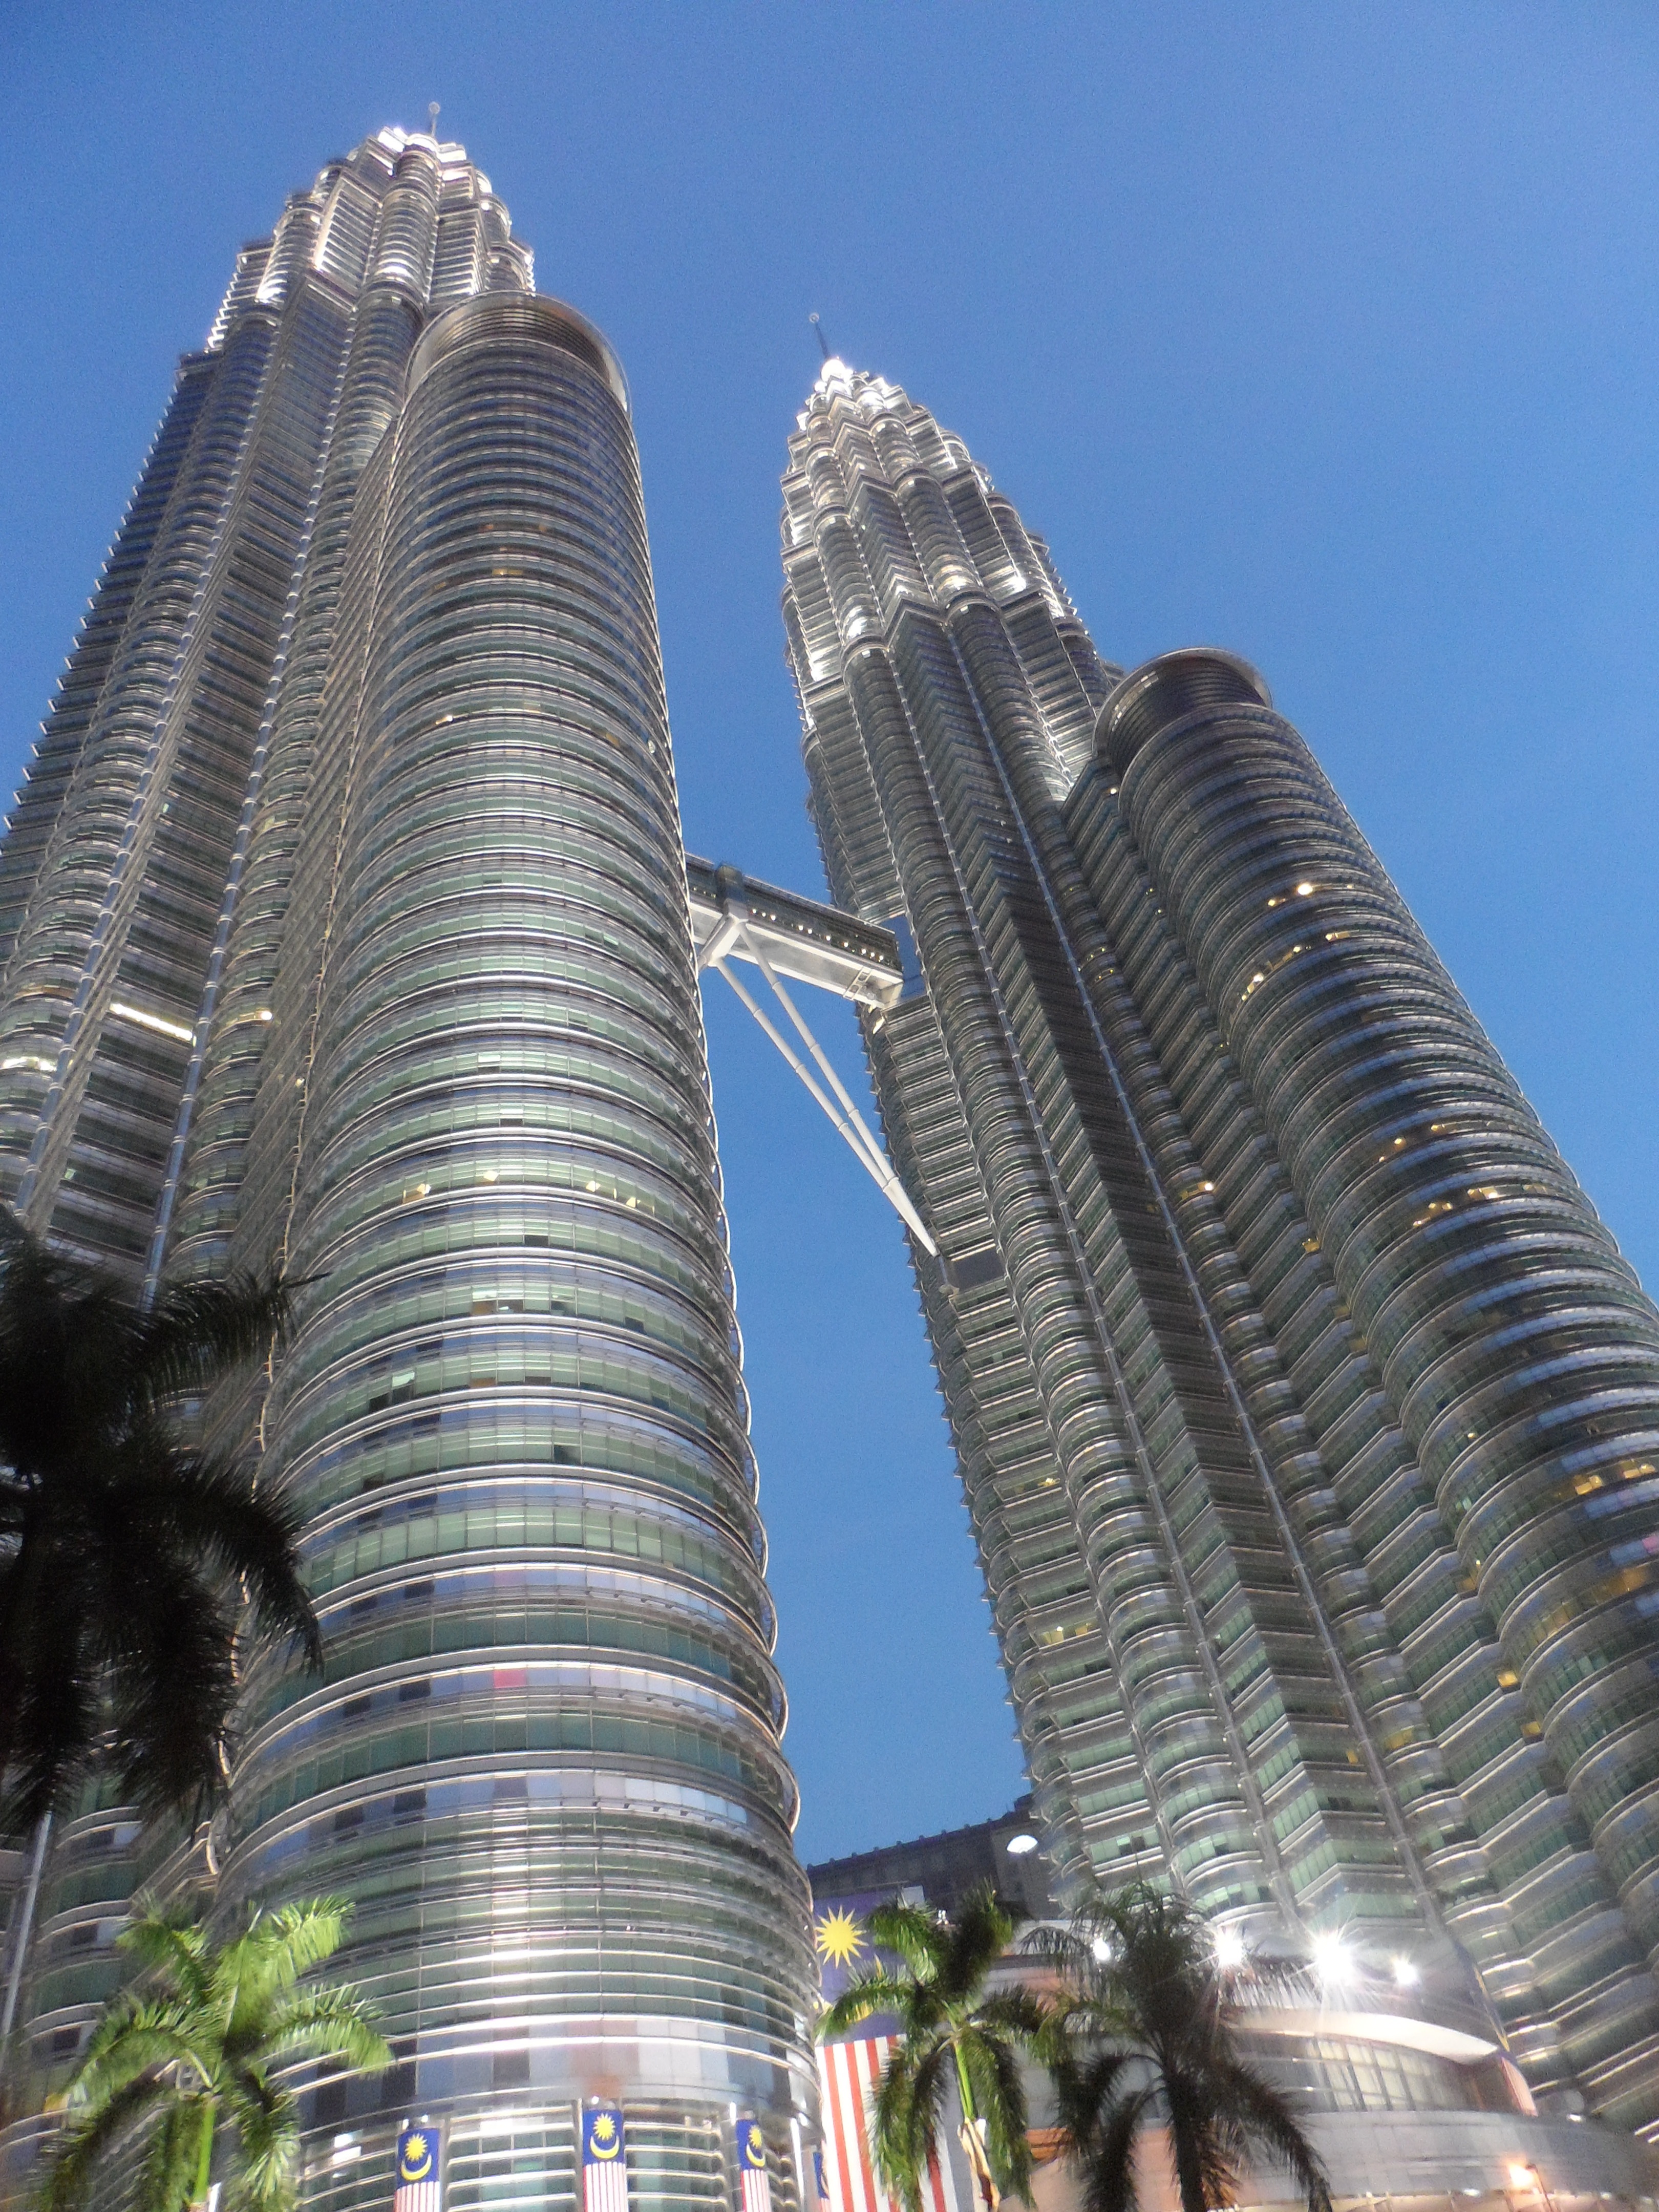
architecture, perspective, building, skyscraper, tower, corporate, landmark, tower block, futuristic, design, malaysia, metropolis, condominium, petronas towers, business building, office building exterior, metropolitan area